2015 European Artistic Gymnastics Championships

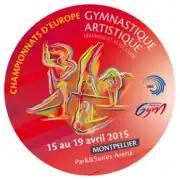

The 6th European Men's and Women's Artistic Gymnastics Individual Championships was held from 15 to 19 April 2015 at the Park&Suites Arena in Montpellier, France. As usual in this format, no team competitions took place.